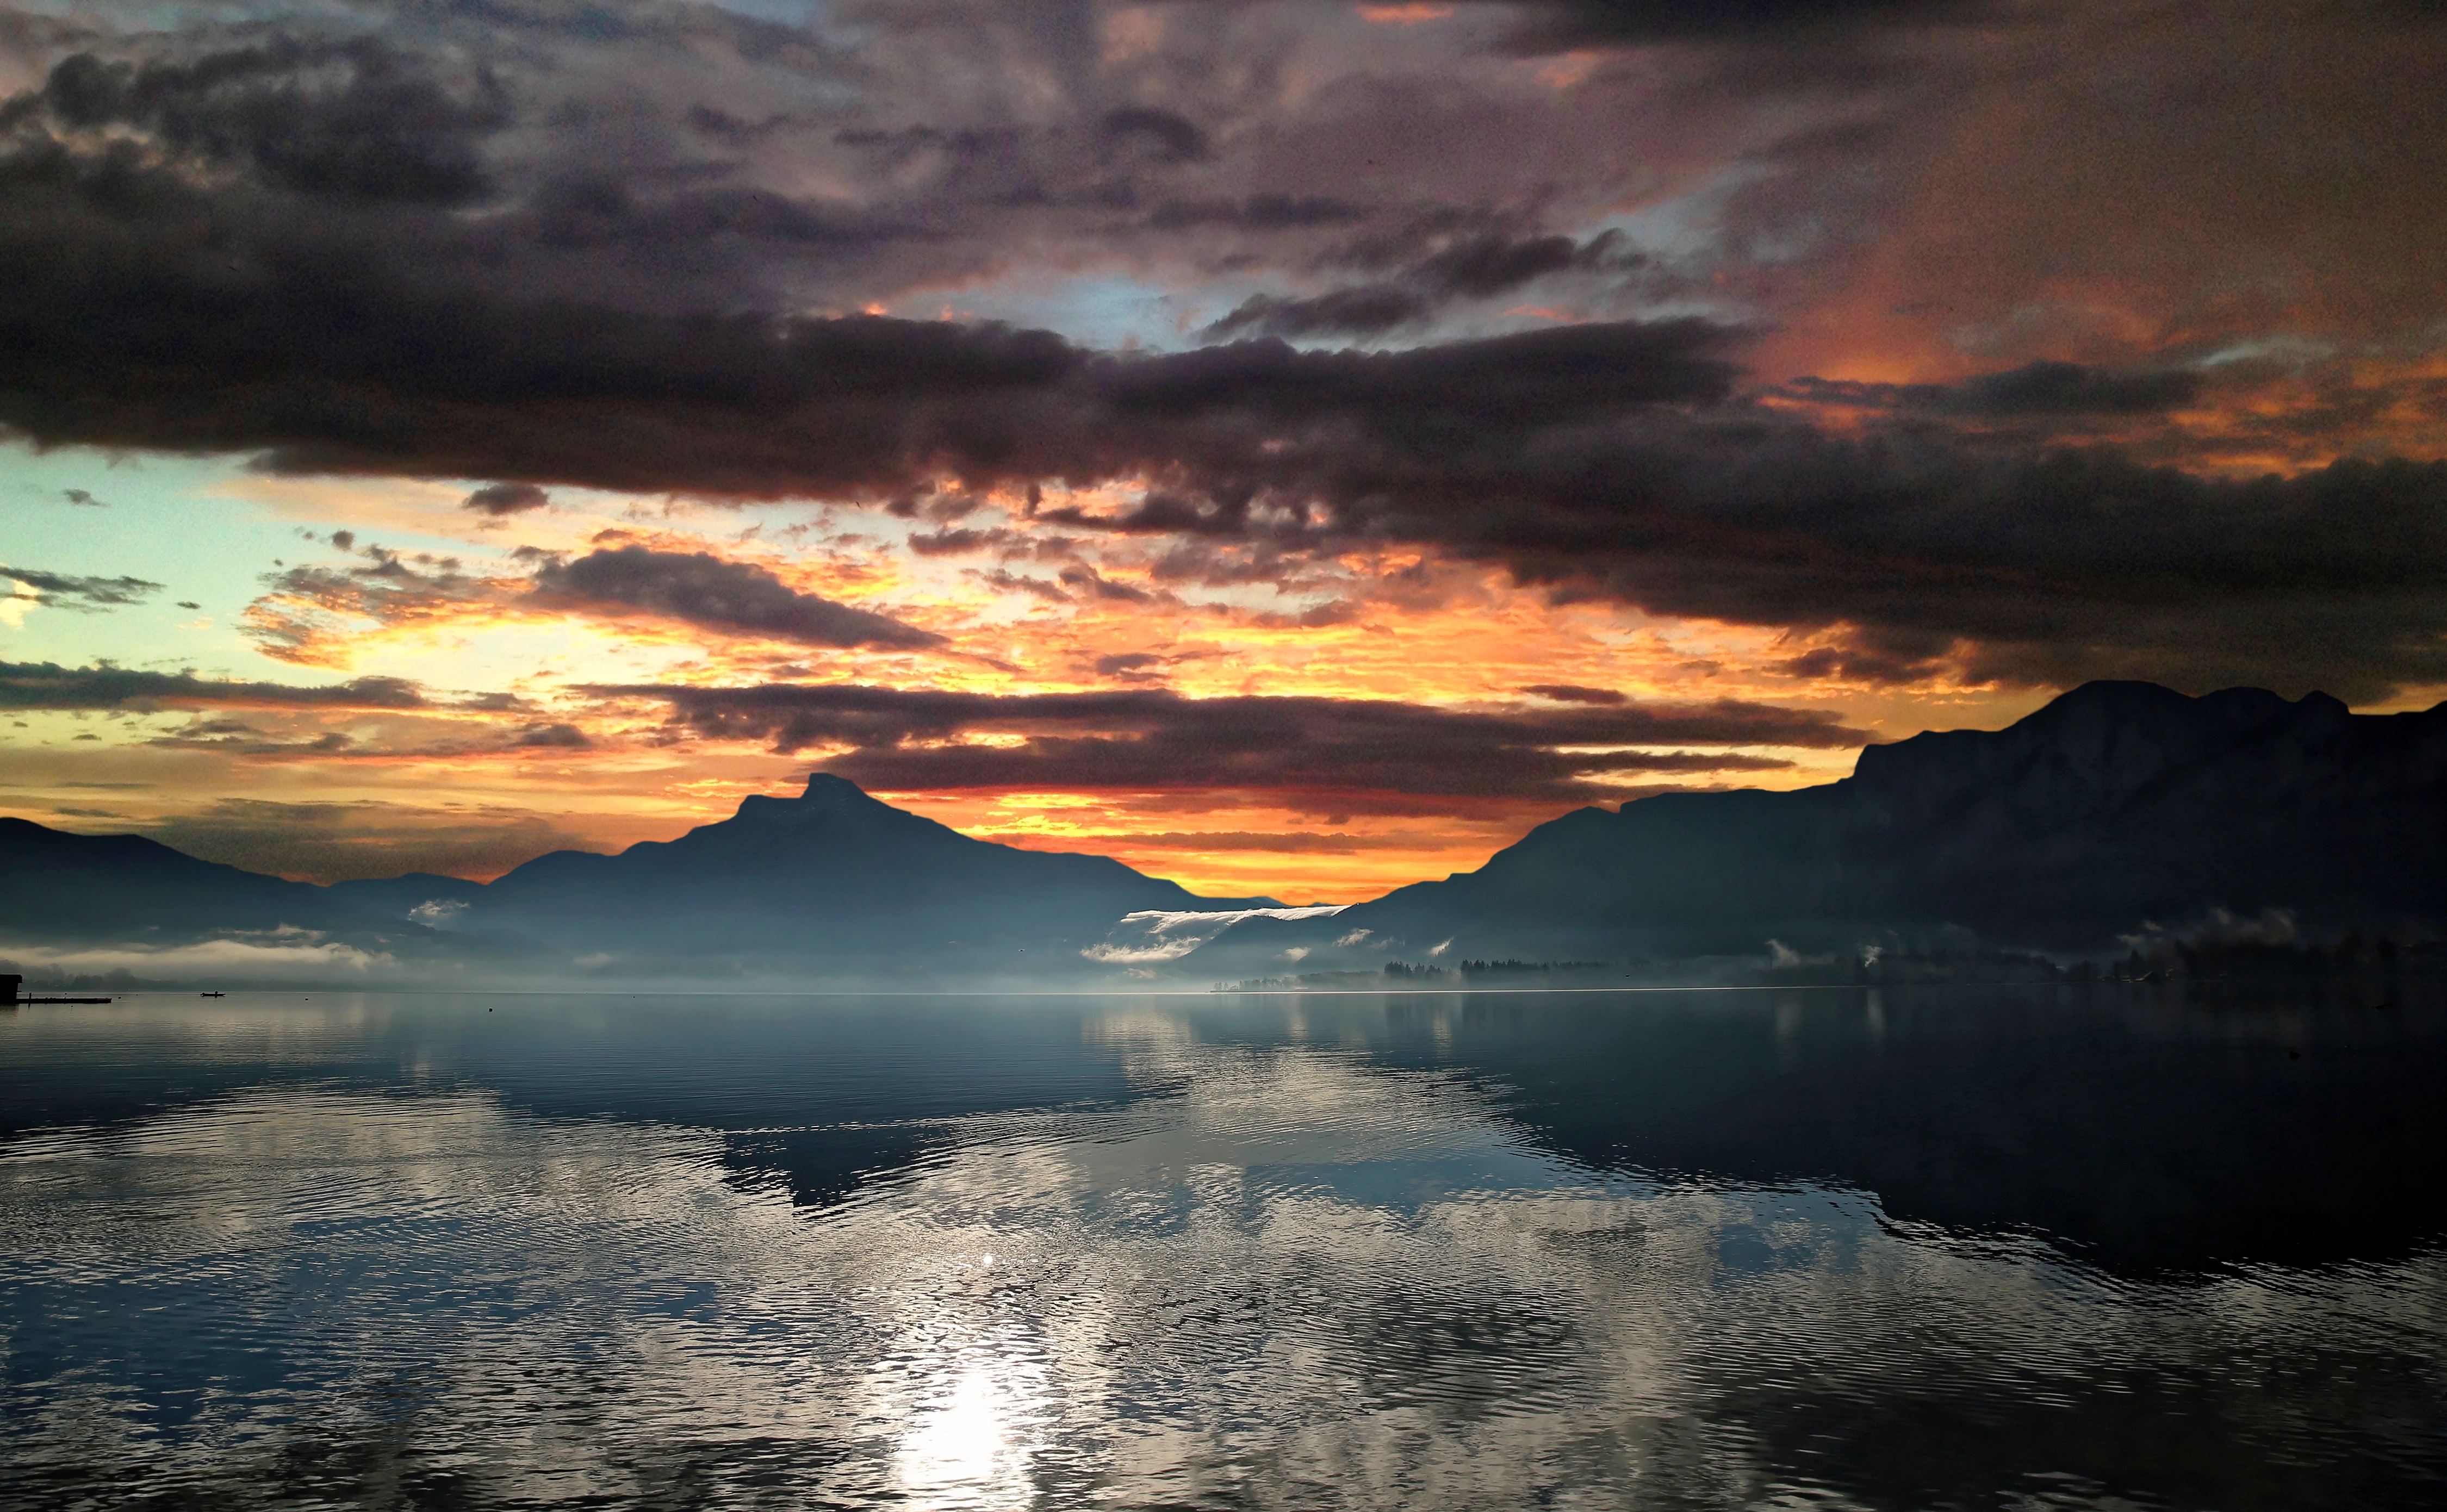
landscape, sea, water, nature, outdoor, ocean, horizon, cloud, sky, fog, sunrise, sunset, mist, sunlight, morning, lake, dawn, atmosphere, peak, dusk, environment, evening, orange, reflection, natural, scenery, blue, clouds, mountains, mountain lake, loch, afterglow, gray clouds, meteorological phenomenon